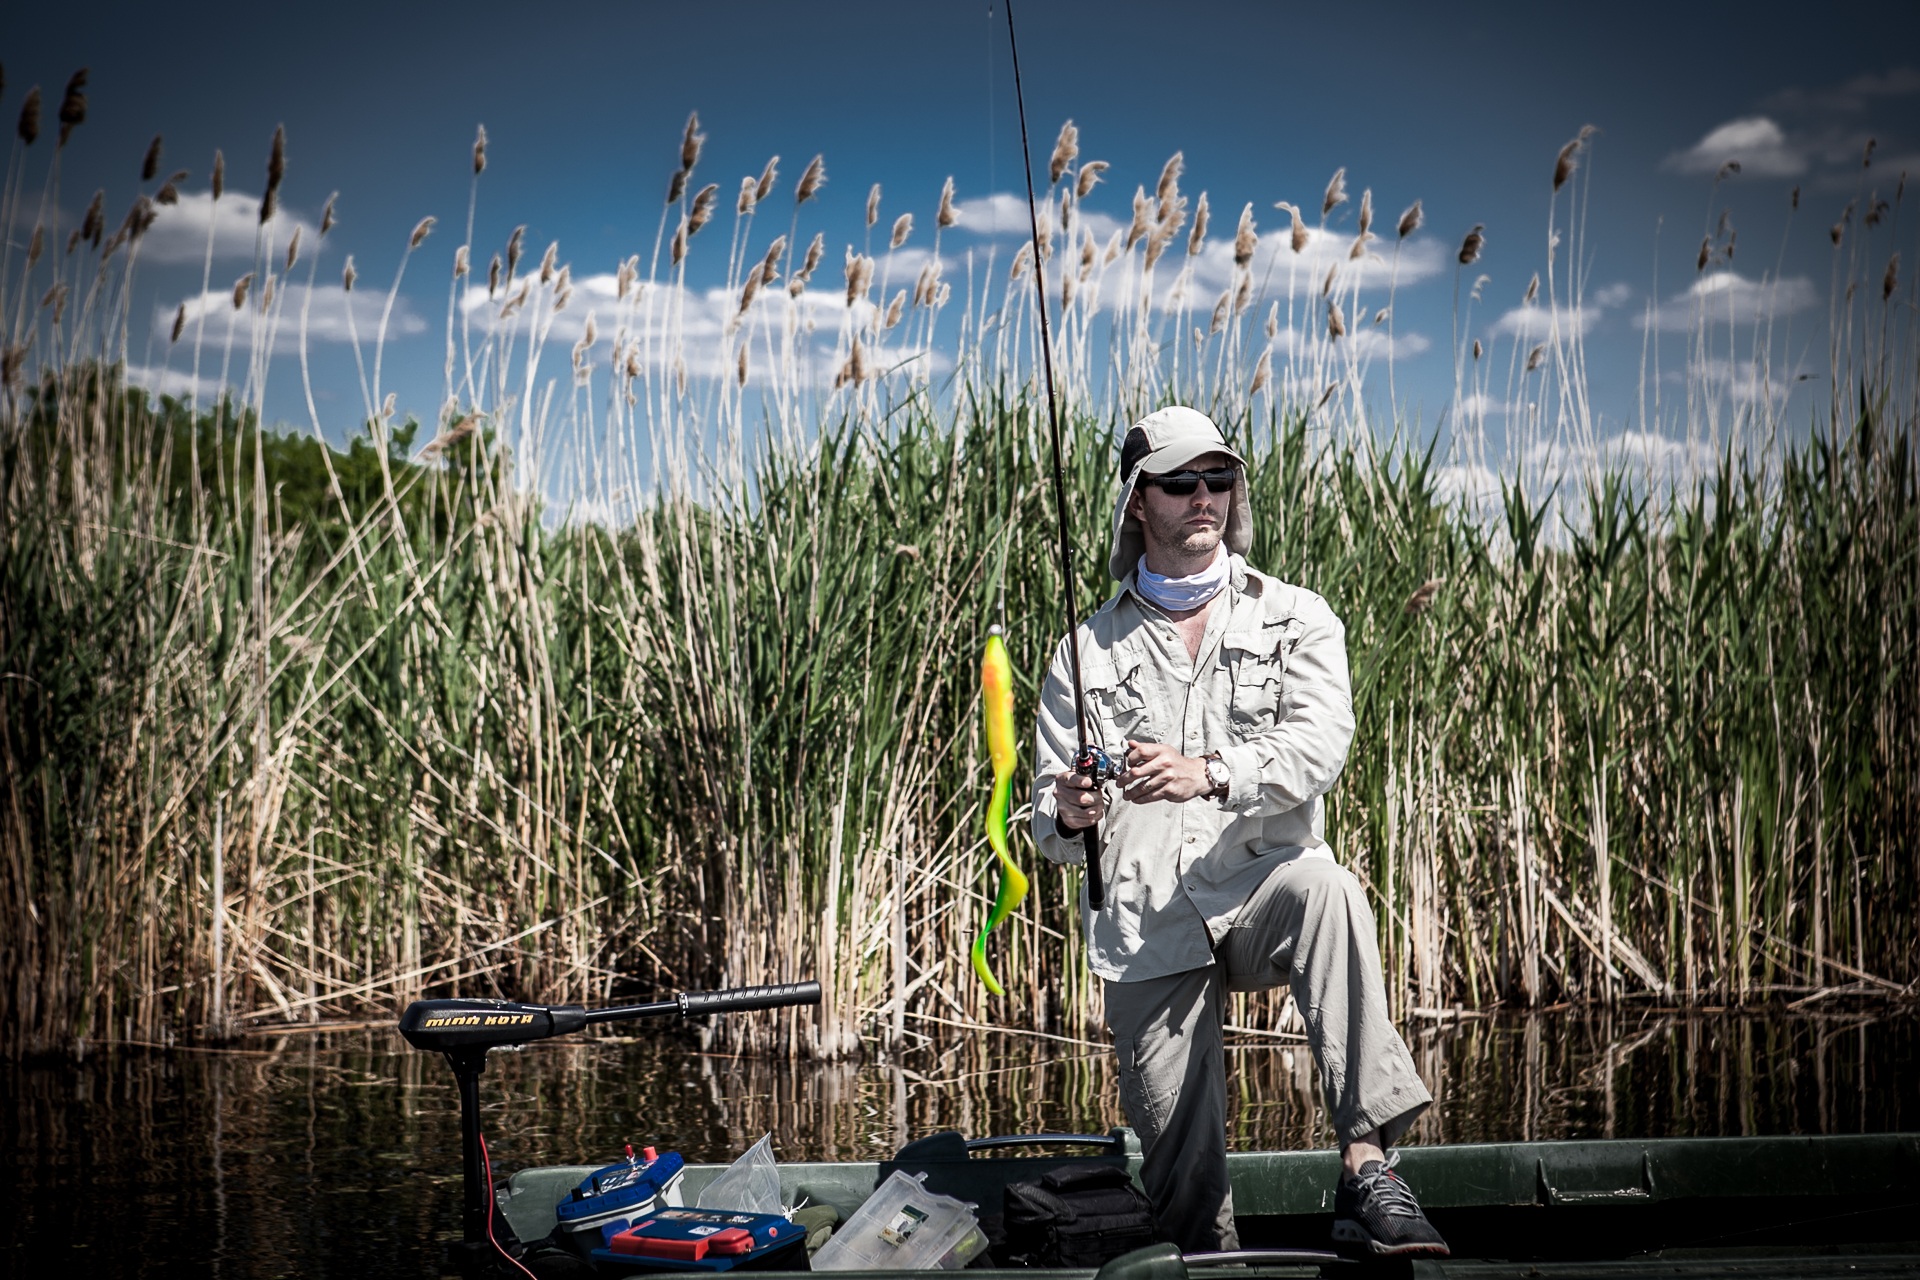
landscape, tree, water, grass, plant, sky, recreation, reflection, fisherman, leisure, rod, casting, angling, grass family, fisher men, fishing lure